Root system

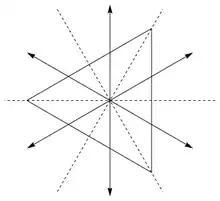
The Weyl group of the formula_20 root system is the symmetry group of an equilateral triangle

The group of isometries of "E" generated by reflections through hyperplanes associated to the roots of Φ is called the Weyl group of Φ. As it acts faithfully on the finite set Φ, the Weyl group is always finite. The reflection planes are the hyperplanes perpendicular to the roots, indicated for formula_20 by dashed lines in the figure below. The Weyl group is the symmetry group of an equilateral triangle, which has six elements. In this case, the Weyl group is not the full symmetry group of the root system (e.g., a 60-degree rotation is a symmetry of the root system but not an element of the Weyl group).